Gloria Macapagal Arroyo

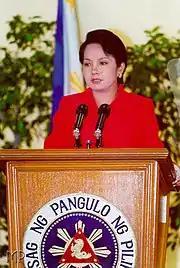
Arroyo in 2001

The last quarter of 2000 up to the first week of January 2001 was a period of political and economic uncertainty for the Philippines. On January 16, 2001, the impeachment trial also took a new direction. Private prosecutors walked out of the trial when pro-Estrada senators prevented the opening of an evidence (a brown envelope) containing bank records allegedly owned by President Joseph Estrada. With the walkout, the impeachment trial was not completed and Filipinos eventually took to the streets in masses to continue the clamor for President Estrada's resignation.